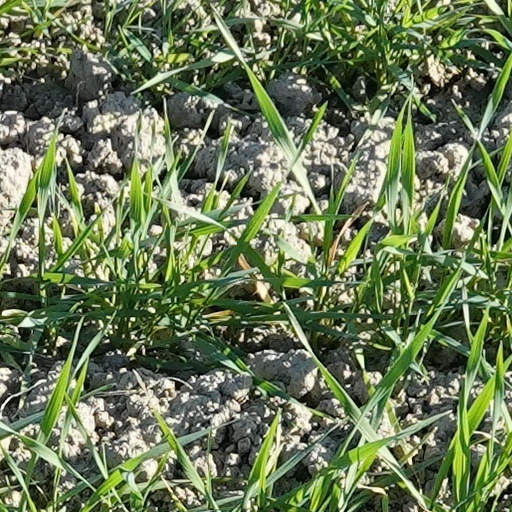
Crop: wheat